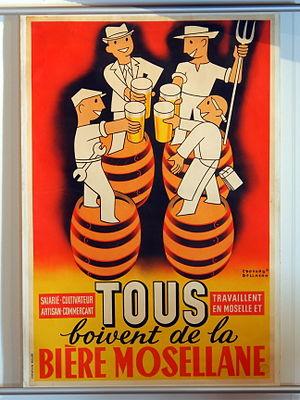
La bière de Lorraine désigne la bière brassée en Lorraine. Troisième région productrice de bière en France après l'Alsace et le Nord-Pas-de-Calais, la Lorraine est depuis longtemps une terre de tradition brassicole. Ainsi, c'est à Champigneulles, près de Nancy, que Saint-Arnoul devient le patron des brasseurs lorrains, en 641. Durant des travaux menés entre 1855 et 1861 à la brasserie Tourtel de Tantonville, Louis Pasteur jette les bases de la brasserie moderne en découvrant les principes de la fermentation alcoolique et en précisant le rôle des levures. À cette époque, la Lorraine était alors la première région brassicole de France.